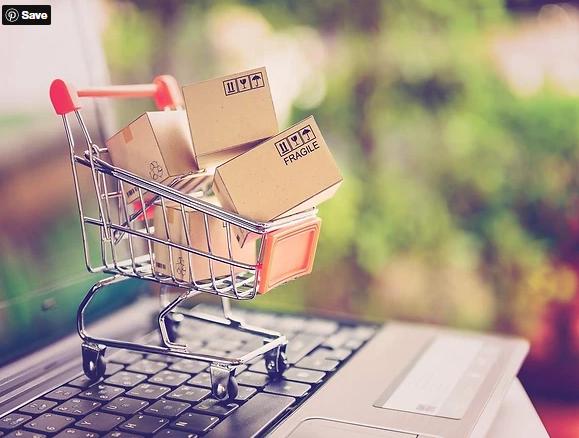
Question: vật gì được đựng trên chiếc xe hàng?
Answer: những chiếc thùng giấy được đặt trên chiếc xe hàng